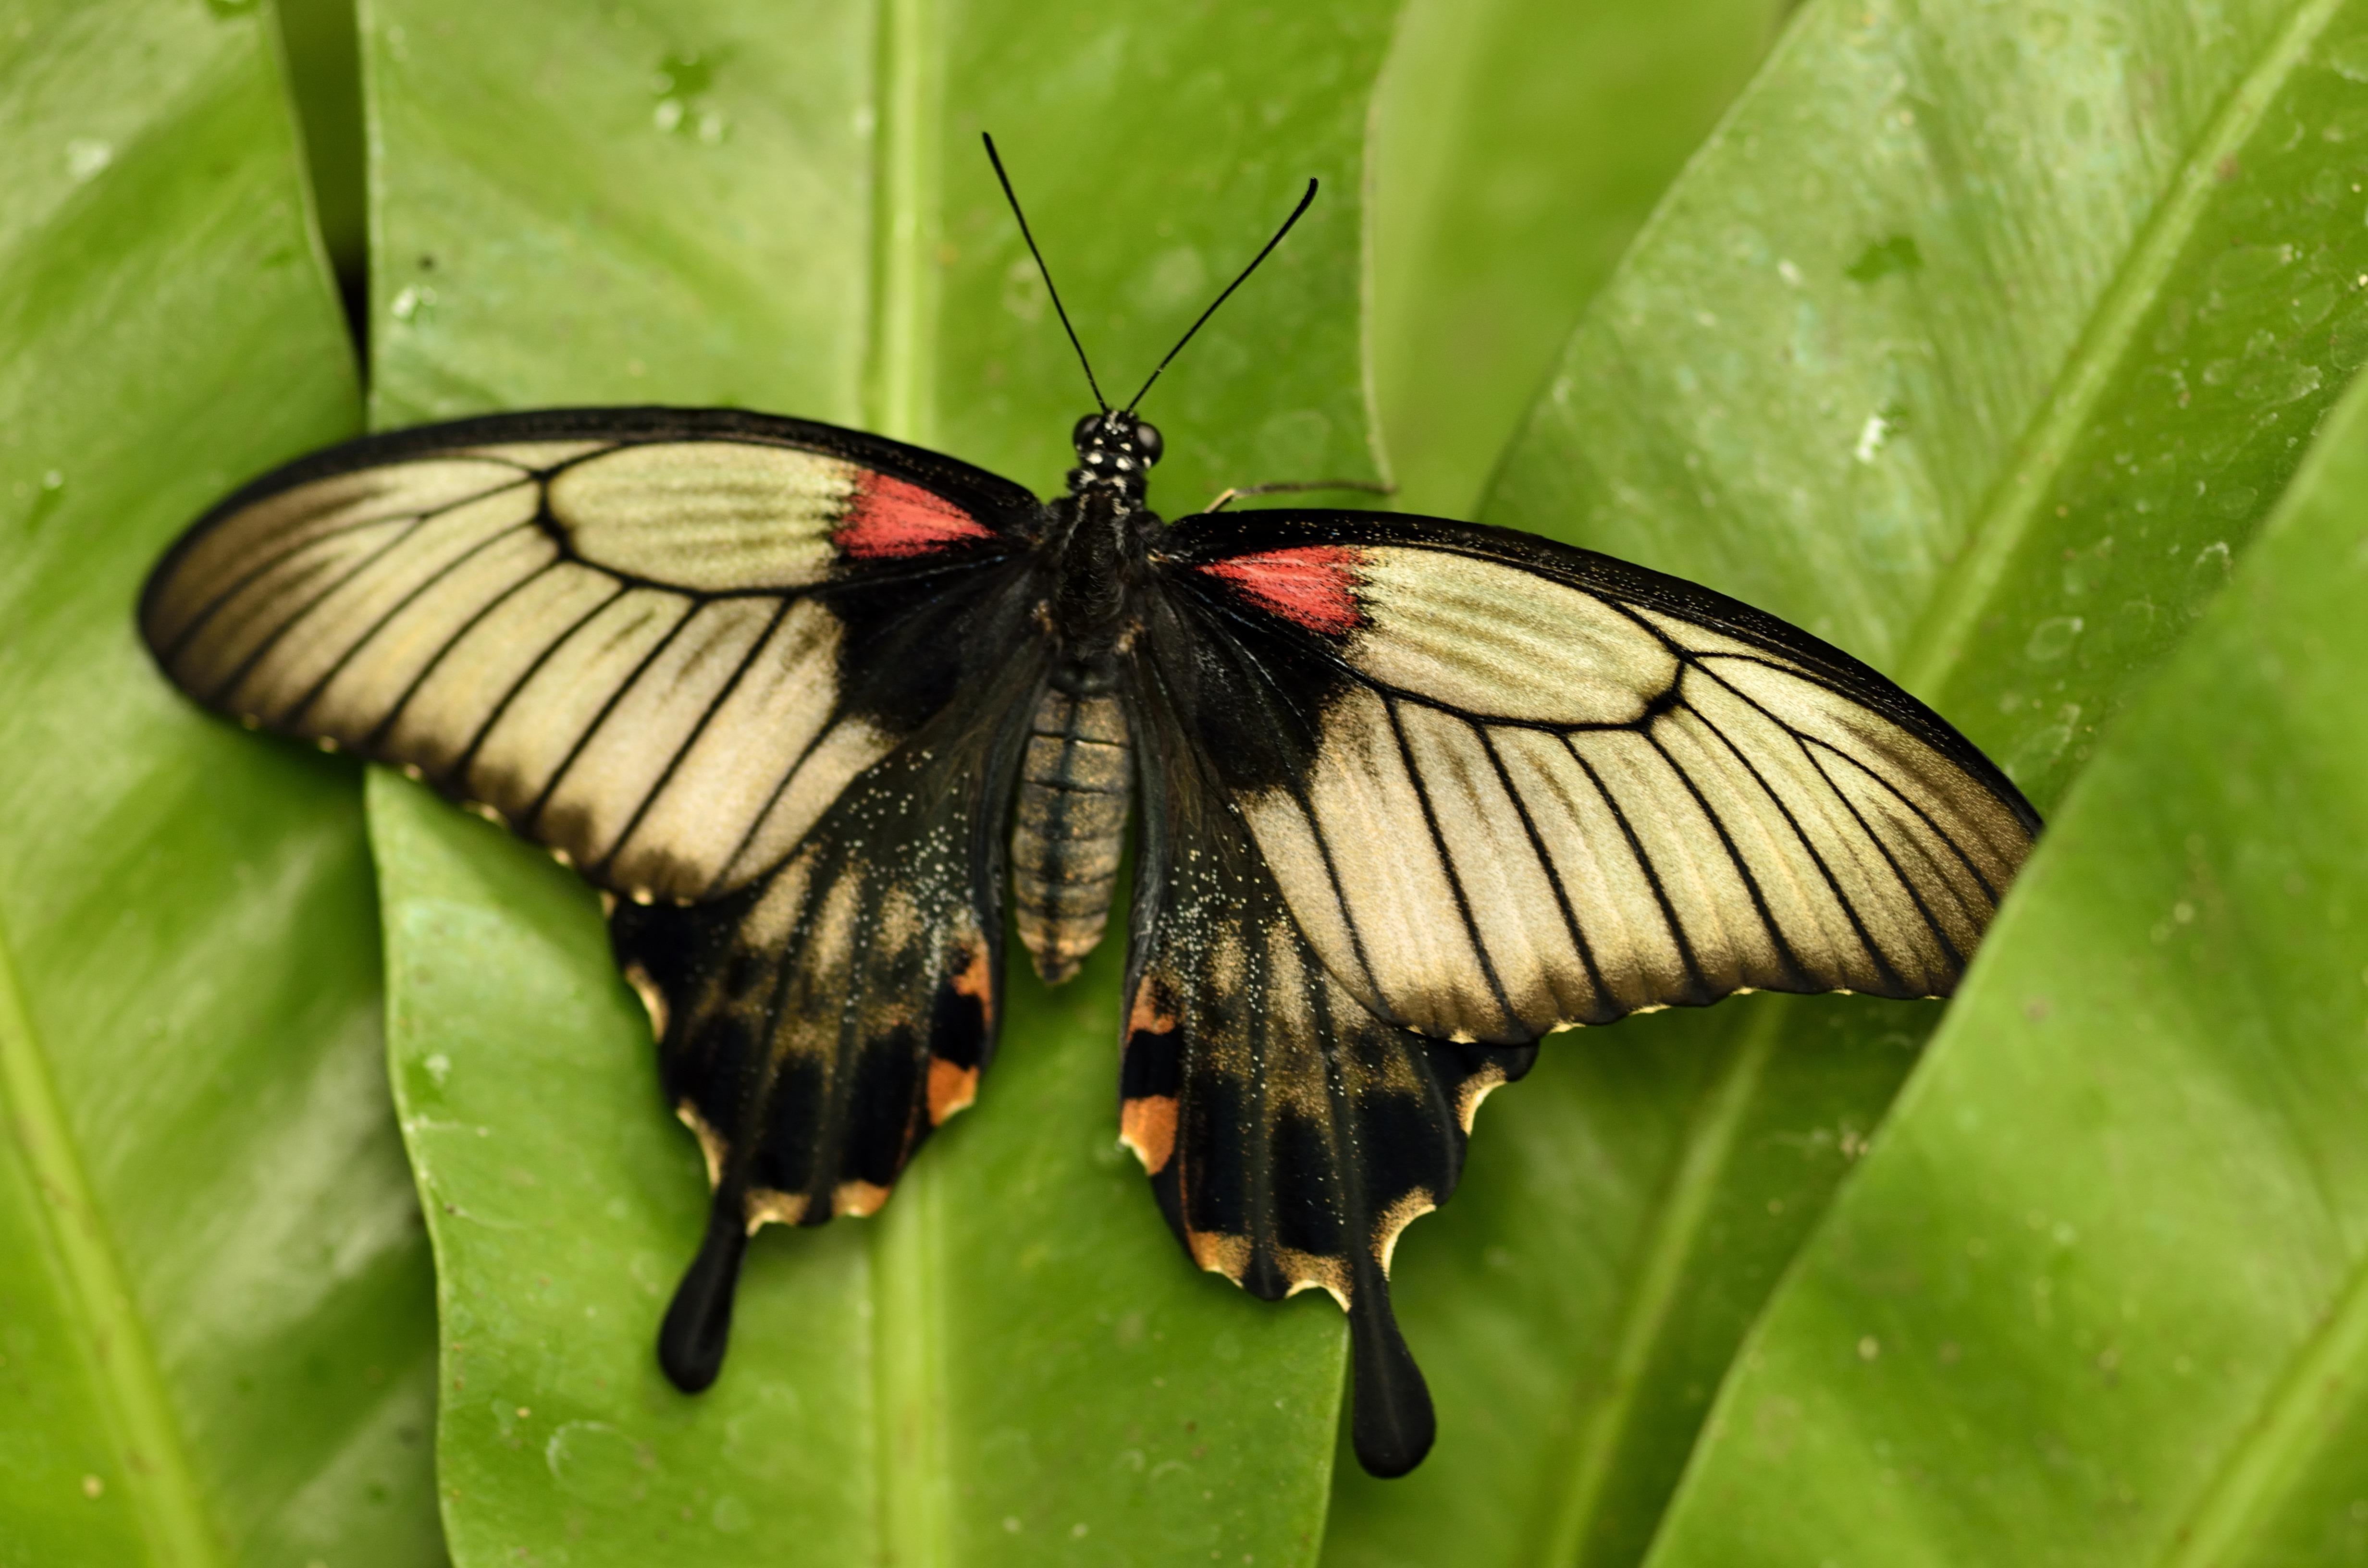
nature, wing, leaf, flower, green, insect, botany, butterfly, fauna, invertebrate, close up, wings, insects, butterflies, bugs, macro photography, arthropod, pollinator, moths and butterflies, lycaenid, brush footed butterfly, colias